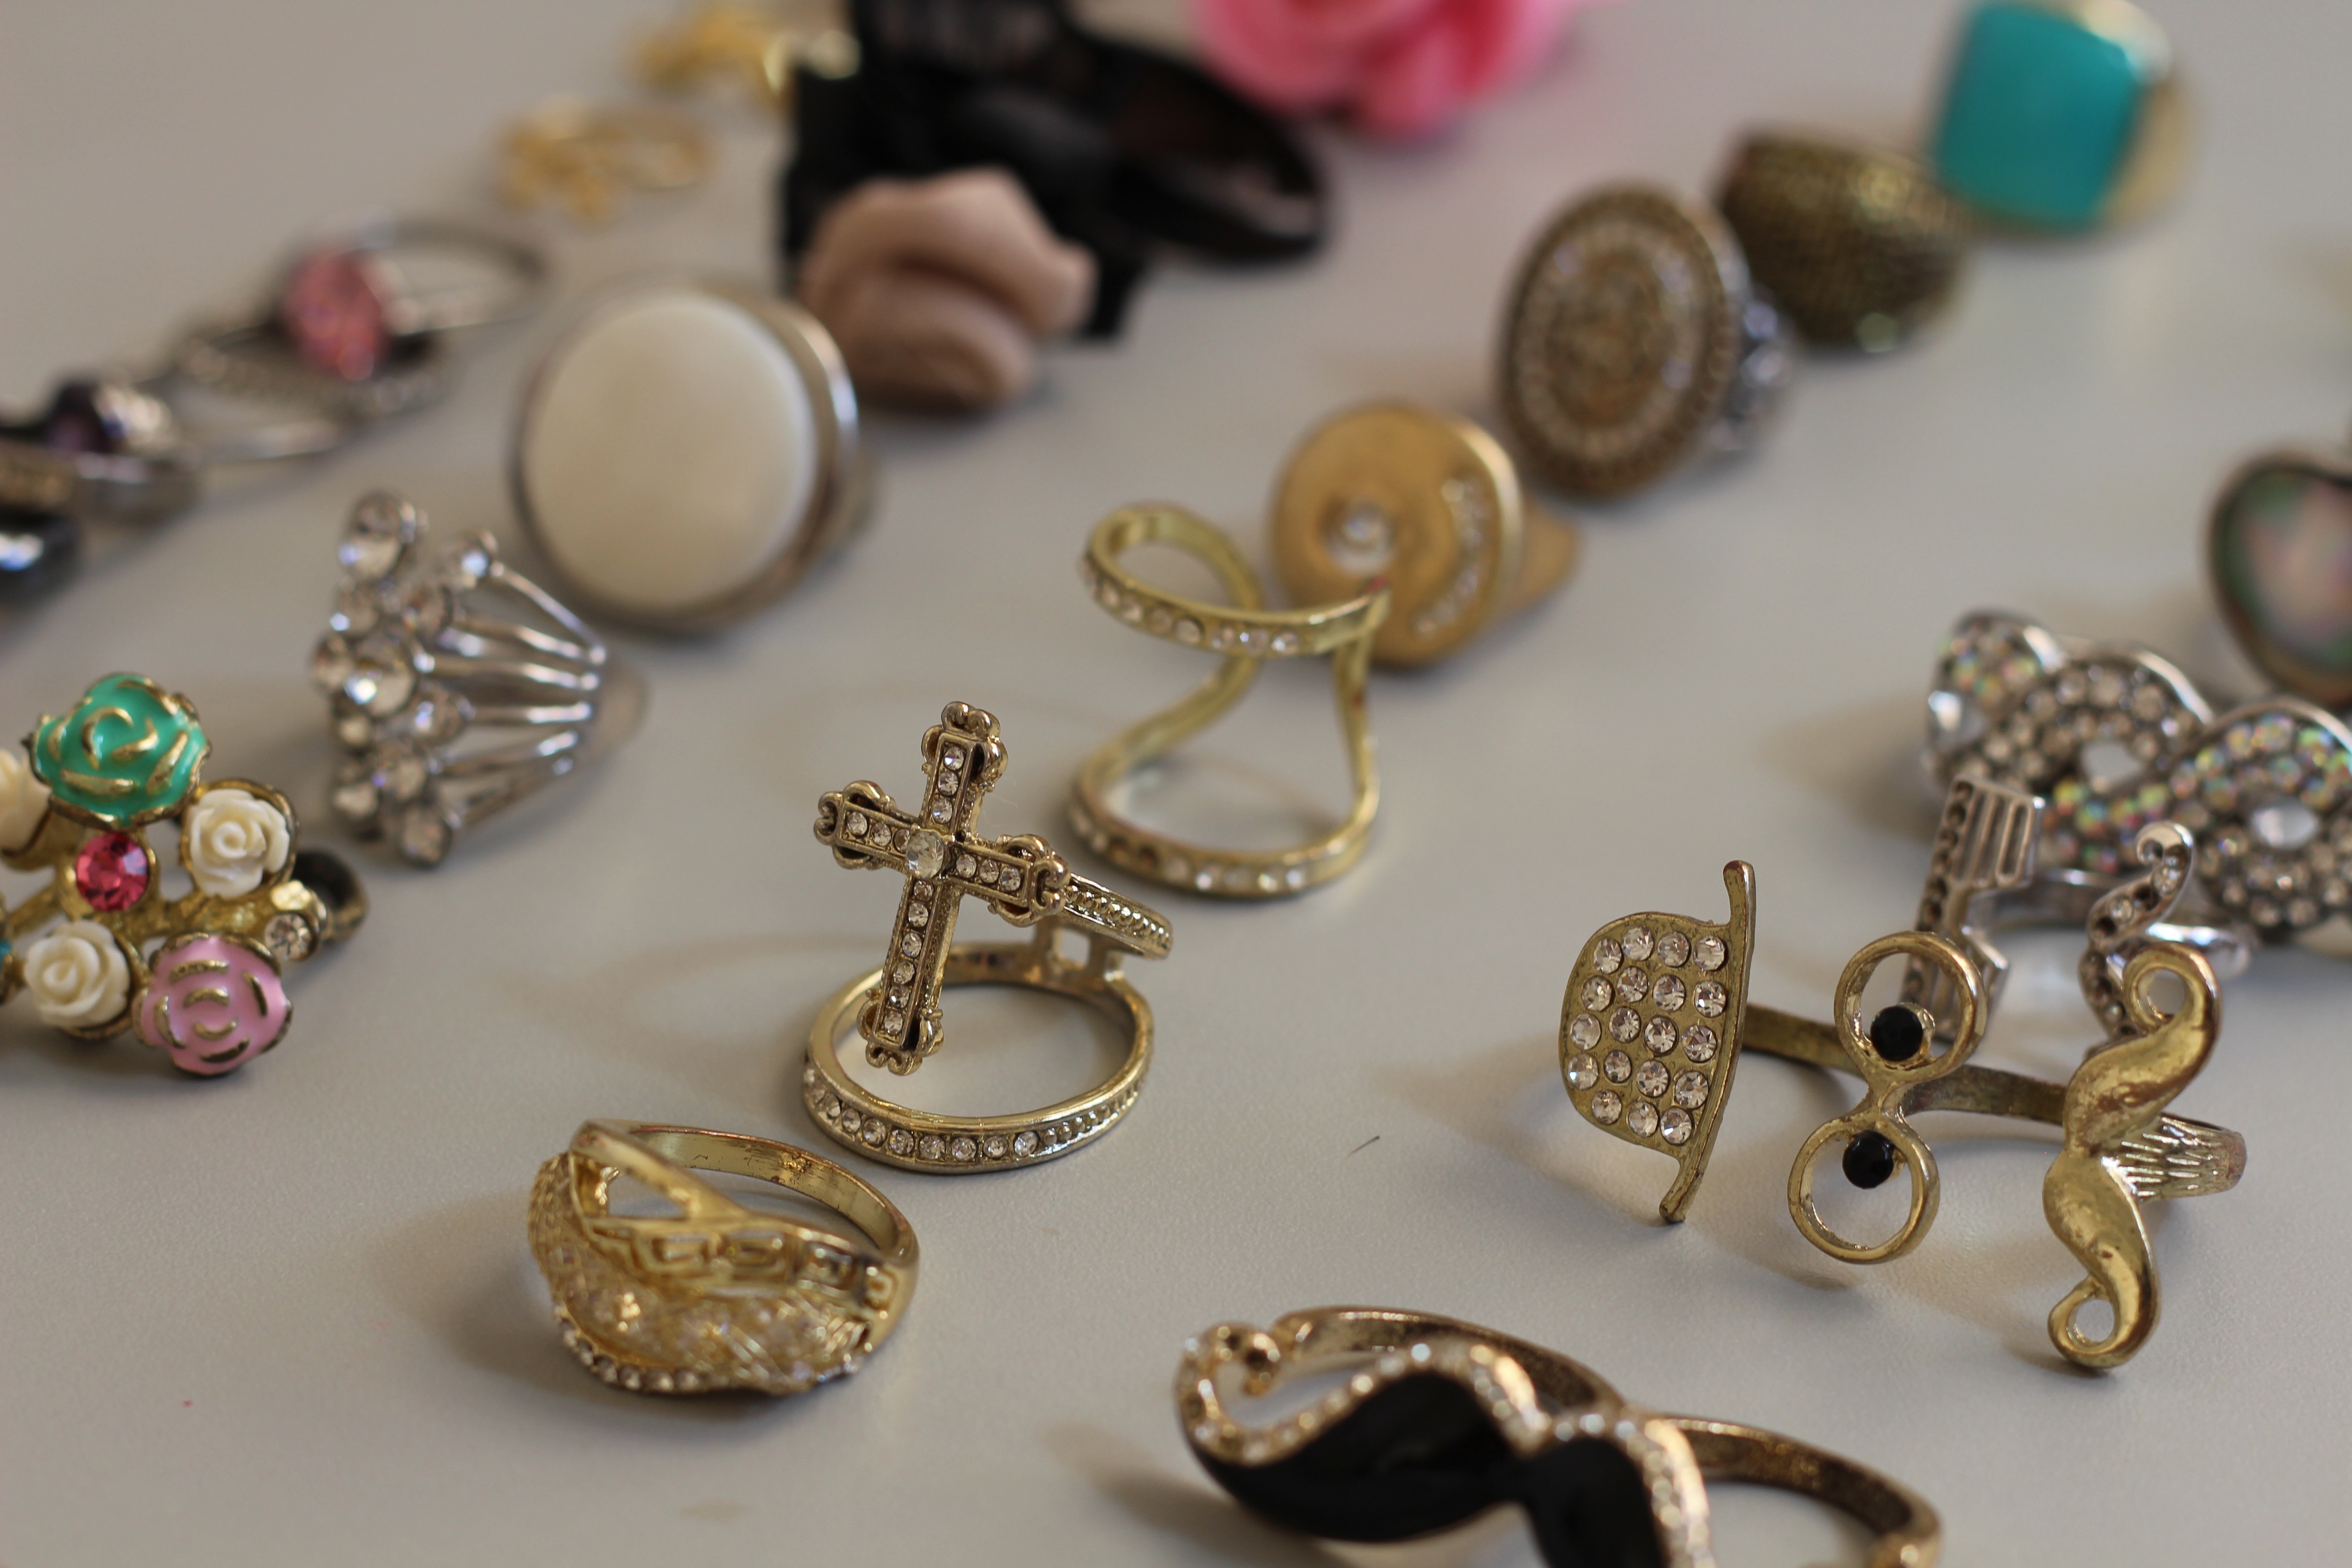
woman, ring, colorful, bead, flowers, mustache, jewellery, art, gold, silver, earrings, crus, fashion accessory